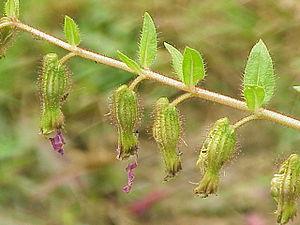
Cuphea est un genre de plantes à fleur de la famille des Lythraceae, qui comprend environ 260 espèces, originaires des régions tempérées chaudes et tropicales des Amériques. Les espèces du genre comprennent de petites herbacées annuelles ou vivaces et des arbustes semi-ligneux atteignant jusqu'à 2 mètres de hauteur. Généralement, ils sont connus comme Cupheas, ou, dans le cas de certaines espèces, comme plante-cigare. Le nom générique est dérivé du grec mot κυφος, signifiant "plié", "courbé" ou "bosselé".